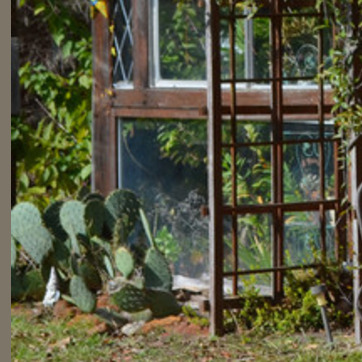
Material: glass